Nahum Ball Gates

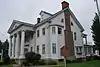
Monteith Hall, Elyria, Ohio, childhood home of his wife

Colonel Nahum Ball Gates (1812–1890) was an American military officer, politician and businessman from Lorain County, Ohio. He became mayor of Elyria, Ohio, and was elected its sheriff and justice of the peace. He was also president of Lorain County Agricultural Society, and was appointed collector of Internal Revenue for the 14th District of Ohio by President Abraham Lincoln.